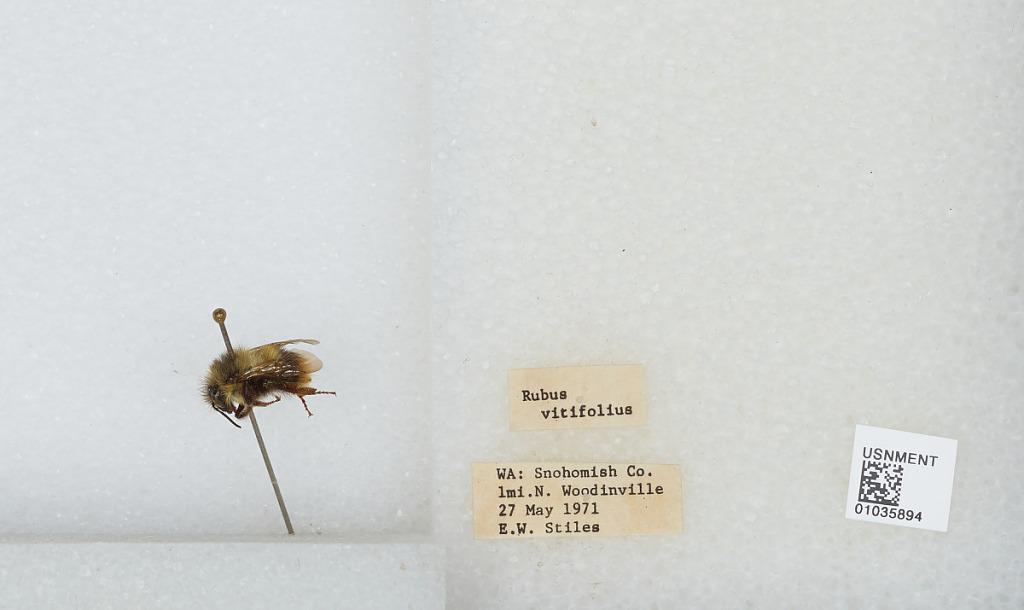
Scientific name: Bombus (Pyrobombus) mixtus Cresson
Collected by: E. Stiles
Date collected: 1971-5-27
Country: United States
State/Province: Washington
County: Snohomish
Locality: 1 mile north of Woodinville
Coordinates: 47.7808, -122.148